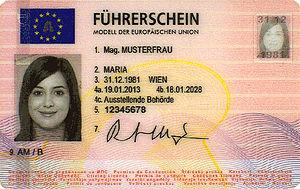
Le permis de conduire européen est une refonte et une simplification du permis de conduire qui homogénéise les différents permis qui étaient en vigueur dans les États membres de l'Espace économique européen. Il possède la forme d'une carte de crédit avec une photo et peut contenir une micro-puce. Il a été introduit pour remplacer les 110 différents modèles de permis qui étaient utilisés par les 300 millions de conducteurs de l'EEE. L'objectif principal étant de réduire le risque de fraude.